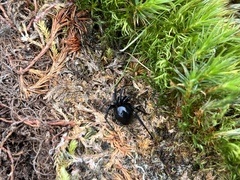
Species: Lactrodectus_hesperus